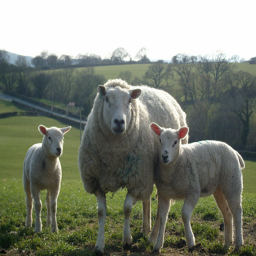
A herd of sheep grazing on a lush green hillside.
a close up of three sheep in a field with trees in the background
Adult sheep with young lambs on grassy knoll.
Three sheep standing close together on a beautiful hill
An adult sheep standing next to two baby sheep.